Kural

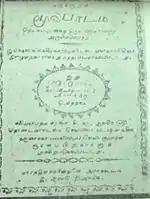
First known edition of the Kural, published in Tamil, in 1812.

The Kural has been the most frequently translated ancient Tamil text. By 1975, its translations in at least 20 major languages had been published: